Monument to Andrés Bello

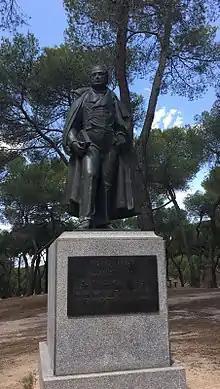

The Monument of Andrés Bello is an instance of public art in Madrid, Spain. Located in the , the monument consists of a bronze statue of Andrés Bello on top of a granite pedestal.